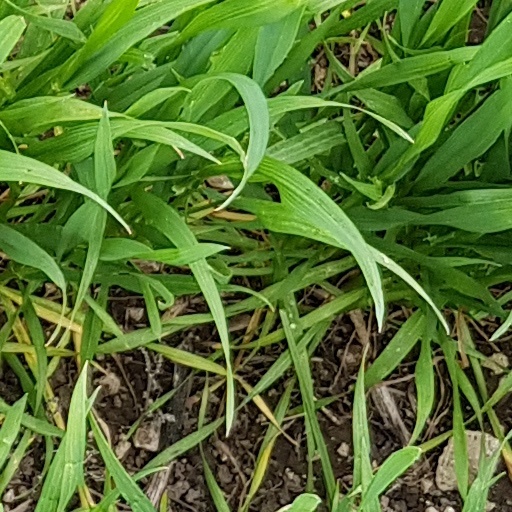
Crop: wheat